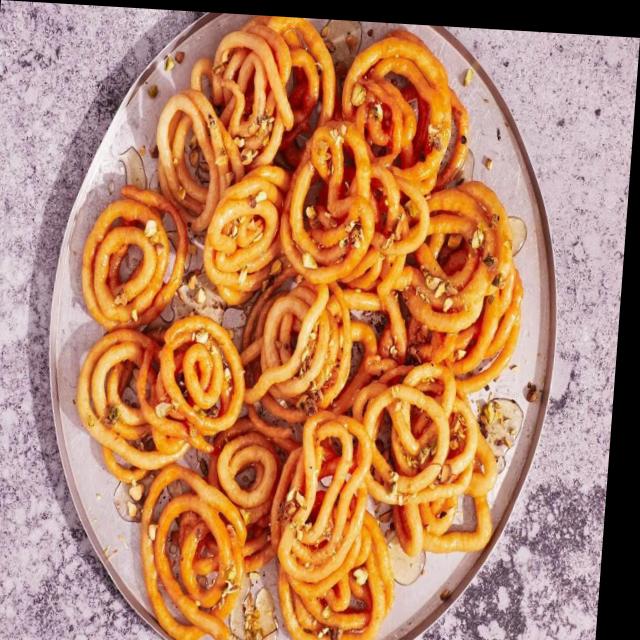
Dish: jalebi